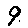
Label: 9